Victor O'Connor

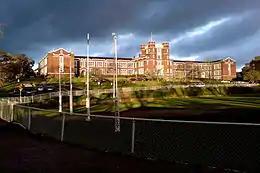
Melbourne High School

O'Connor's schooling took place at Lilydale Primary School and then at Melbourne High School. Interviewed by Barbara Blackman he recalled that from about 1932, aged 14, he’d ‘spend a couple of hours in Gino Nibbi's bookshop, [to] read books [and] look at pictures or talk to Nibbi;’ ‘there was no other bookshop in Melbourne like it,’ and next door was Riddell furniture shop and gallery with exhibitions of Arnold Shore and Danila Vassilieff. Nibbi showed him original works by Giorgio de Chirico, Gino Severini, Carlo Carrà, and Moïse Kisling. O'Connor left Melbourne High School in 1935, then from 1939 to 1945, served with the Australian Army Reserve during the Second World War.